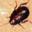
Label: cockroach